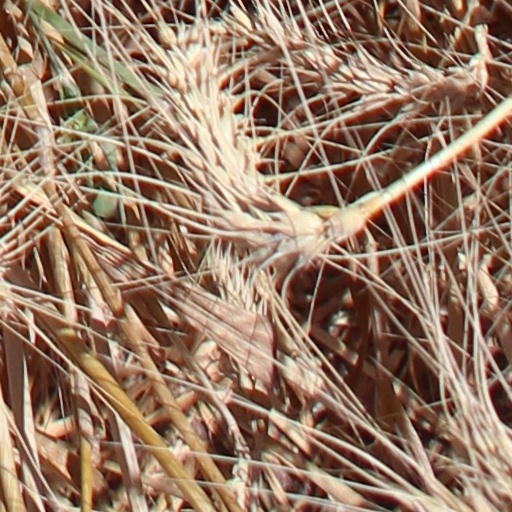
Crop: wheat